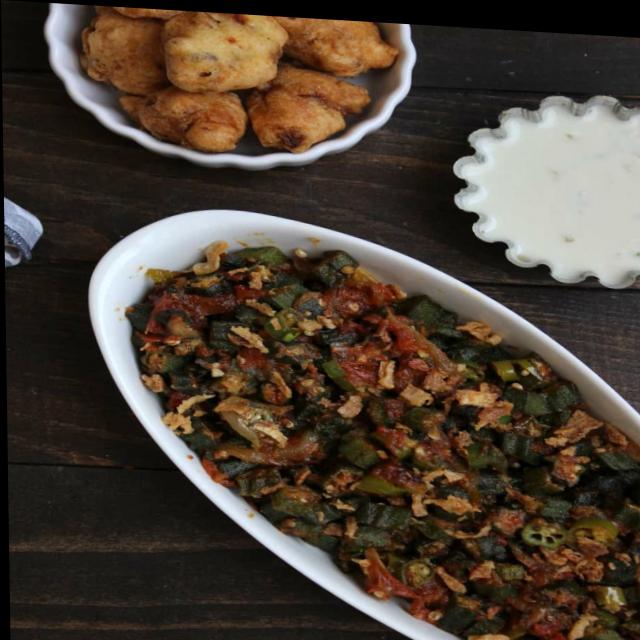
Dish: bhindi_masala